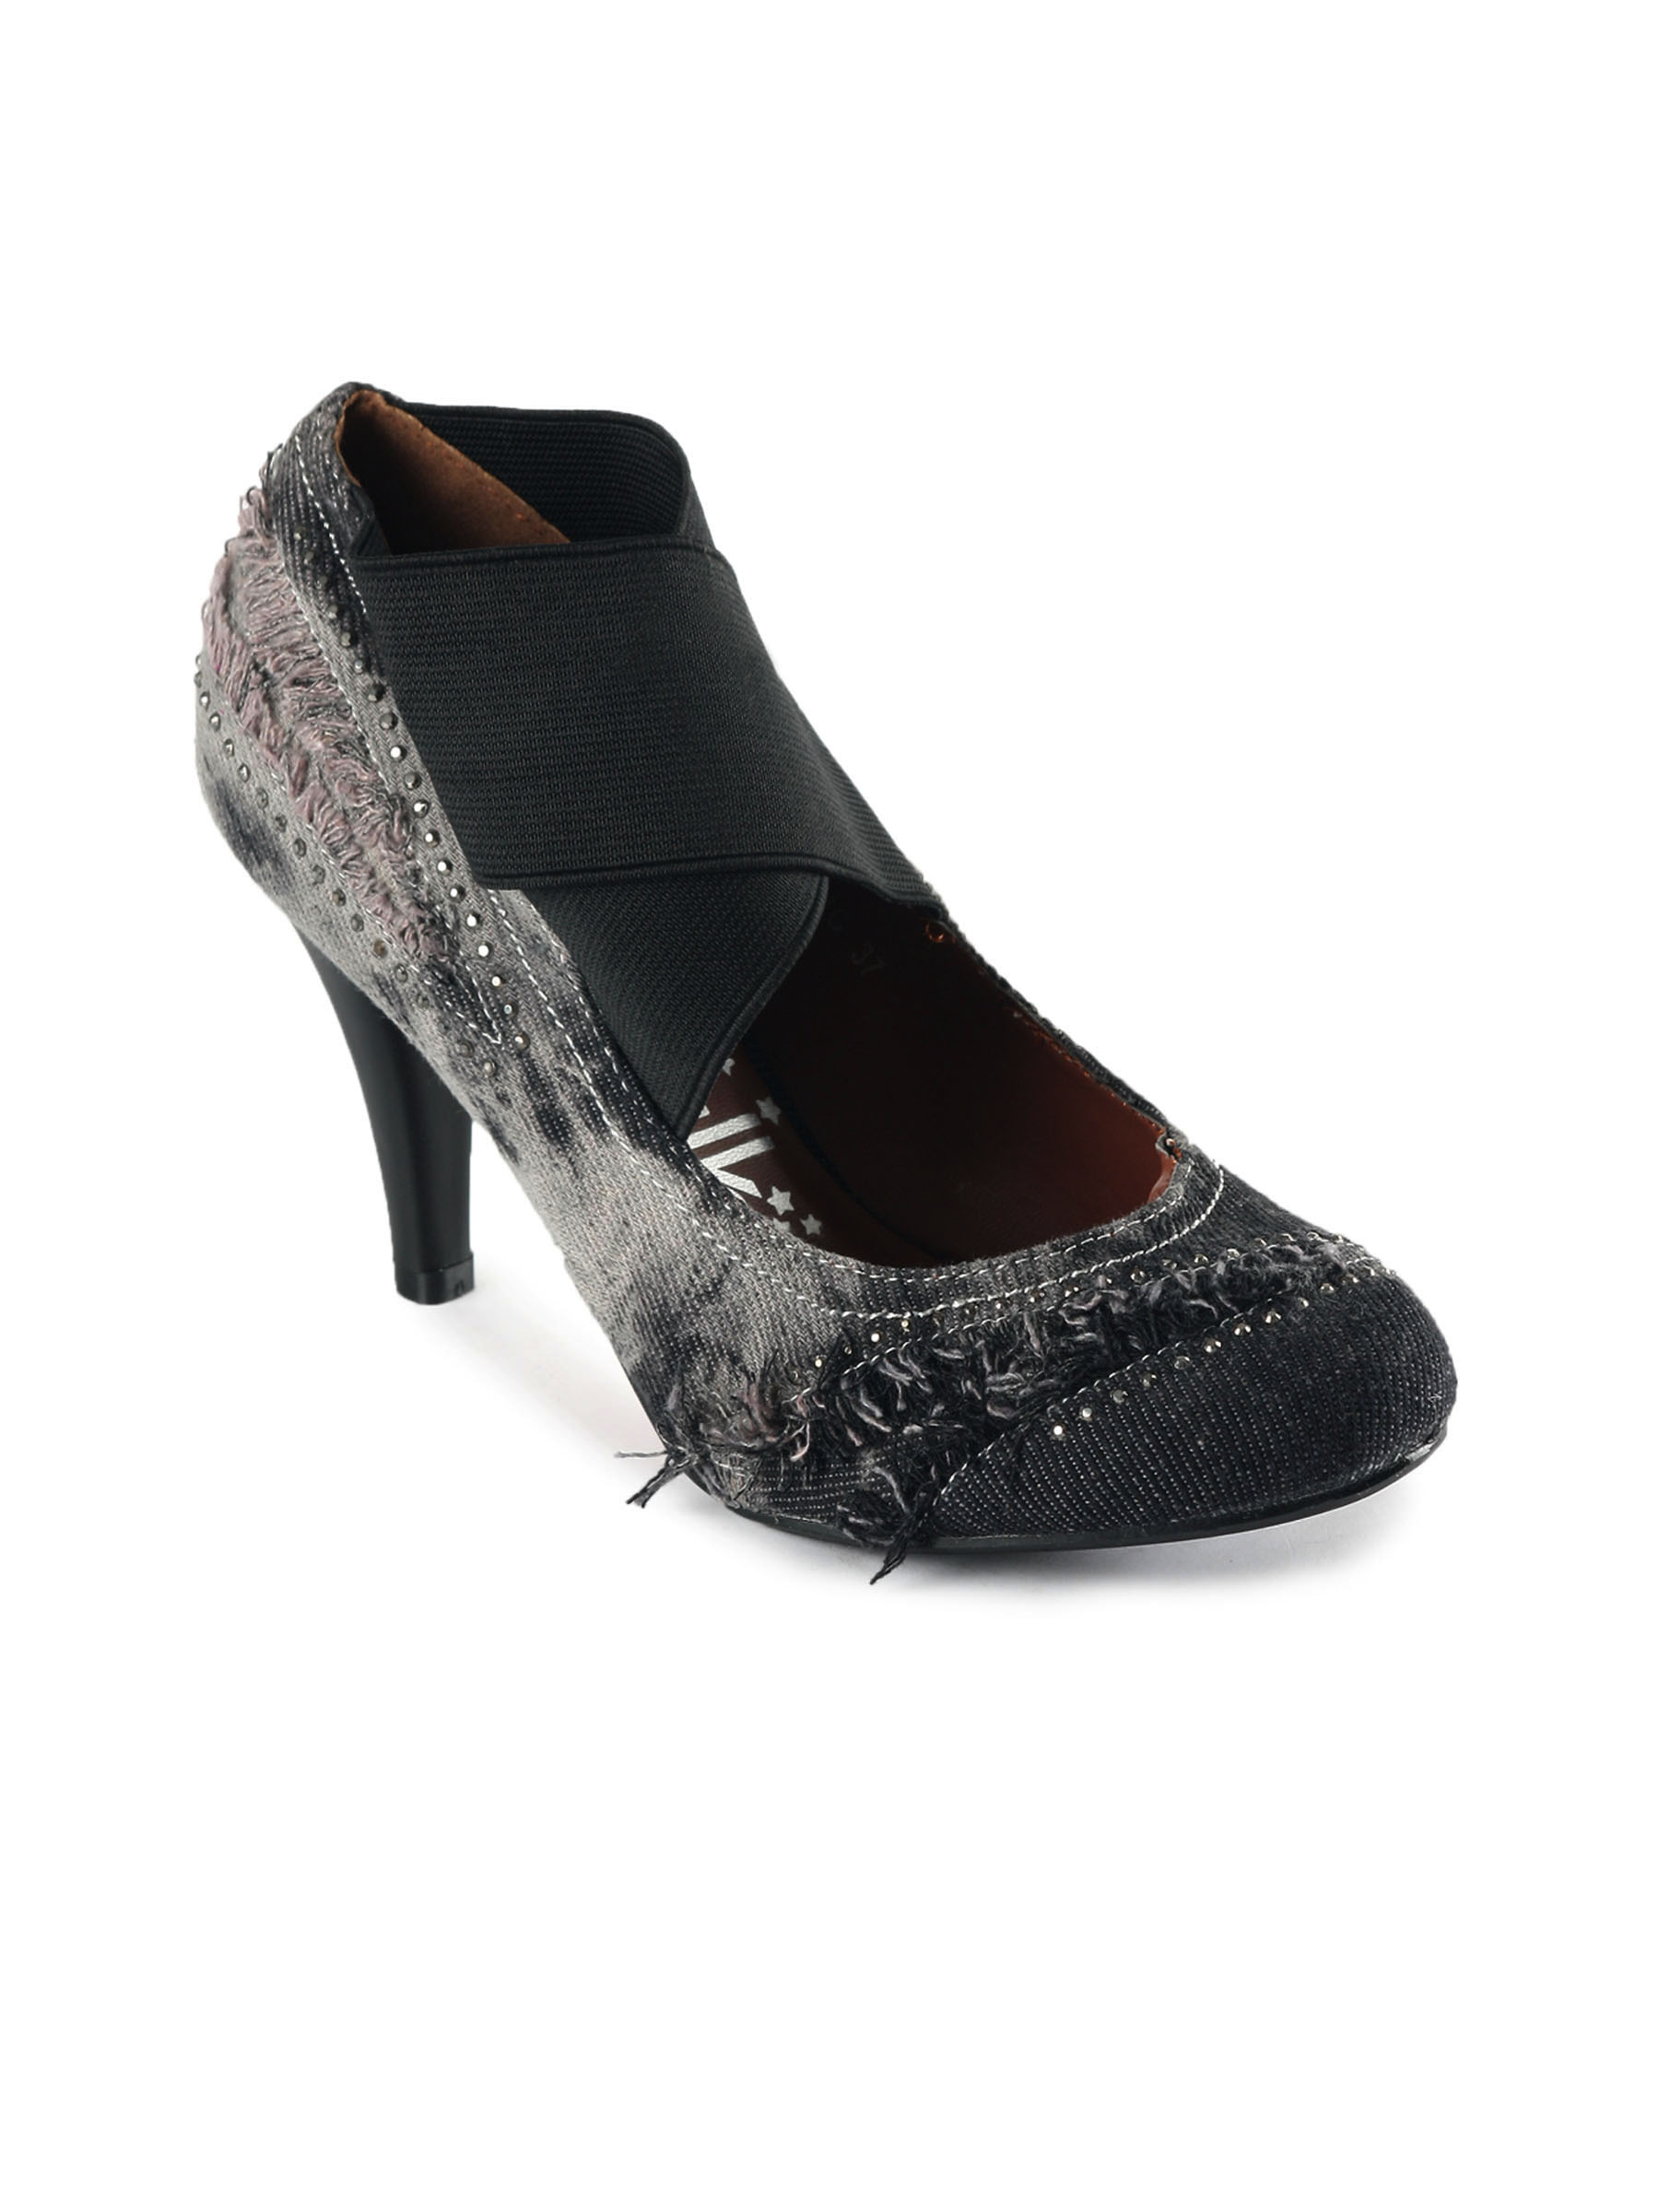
Catwalk Women  Black Heels
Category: Footwear / Shoes / Heels
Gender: Women
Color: Black
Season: Winter 2015
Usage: Casual